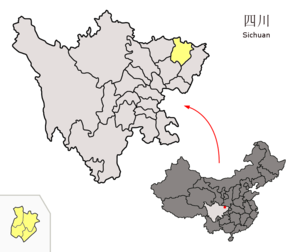
Bazhong
Bazhongs beliggenhed i Sichuan
Bazhong er et bypræfektur i den nord-østlige kinesiske provins Sichuan. Populationen havde en størrelse på 3.283.771 individer ved optællingen i 2010, hvoraf 1.126.790 boede i metro-området udgjort af by-distriktet Bazhou.